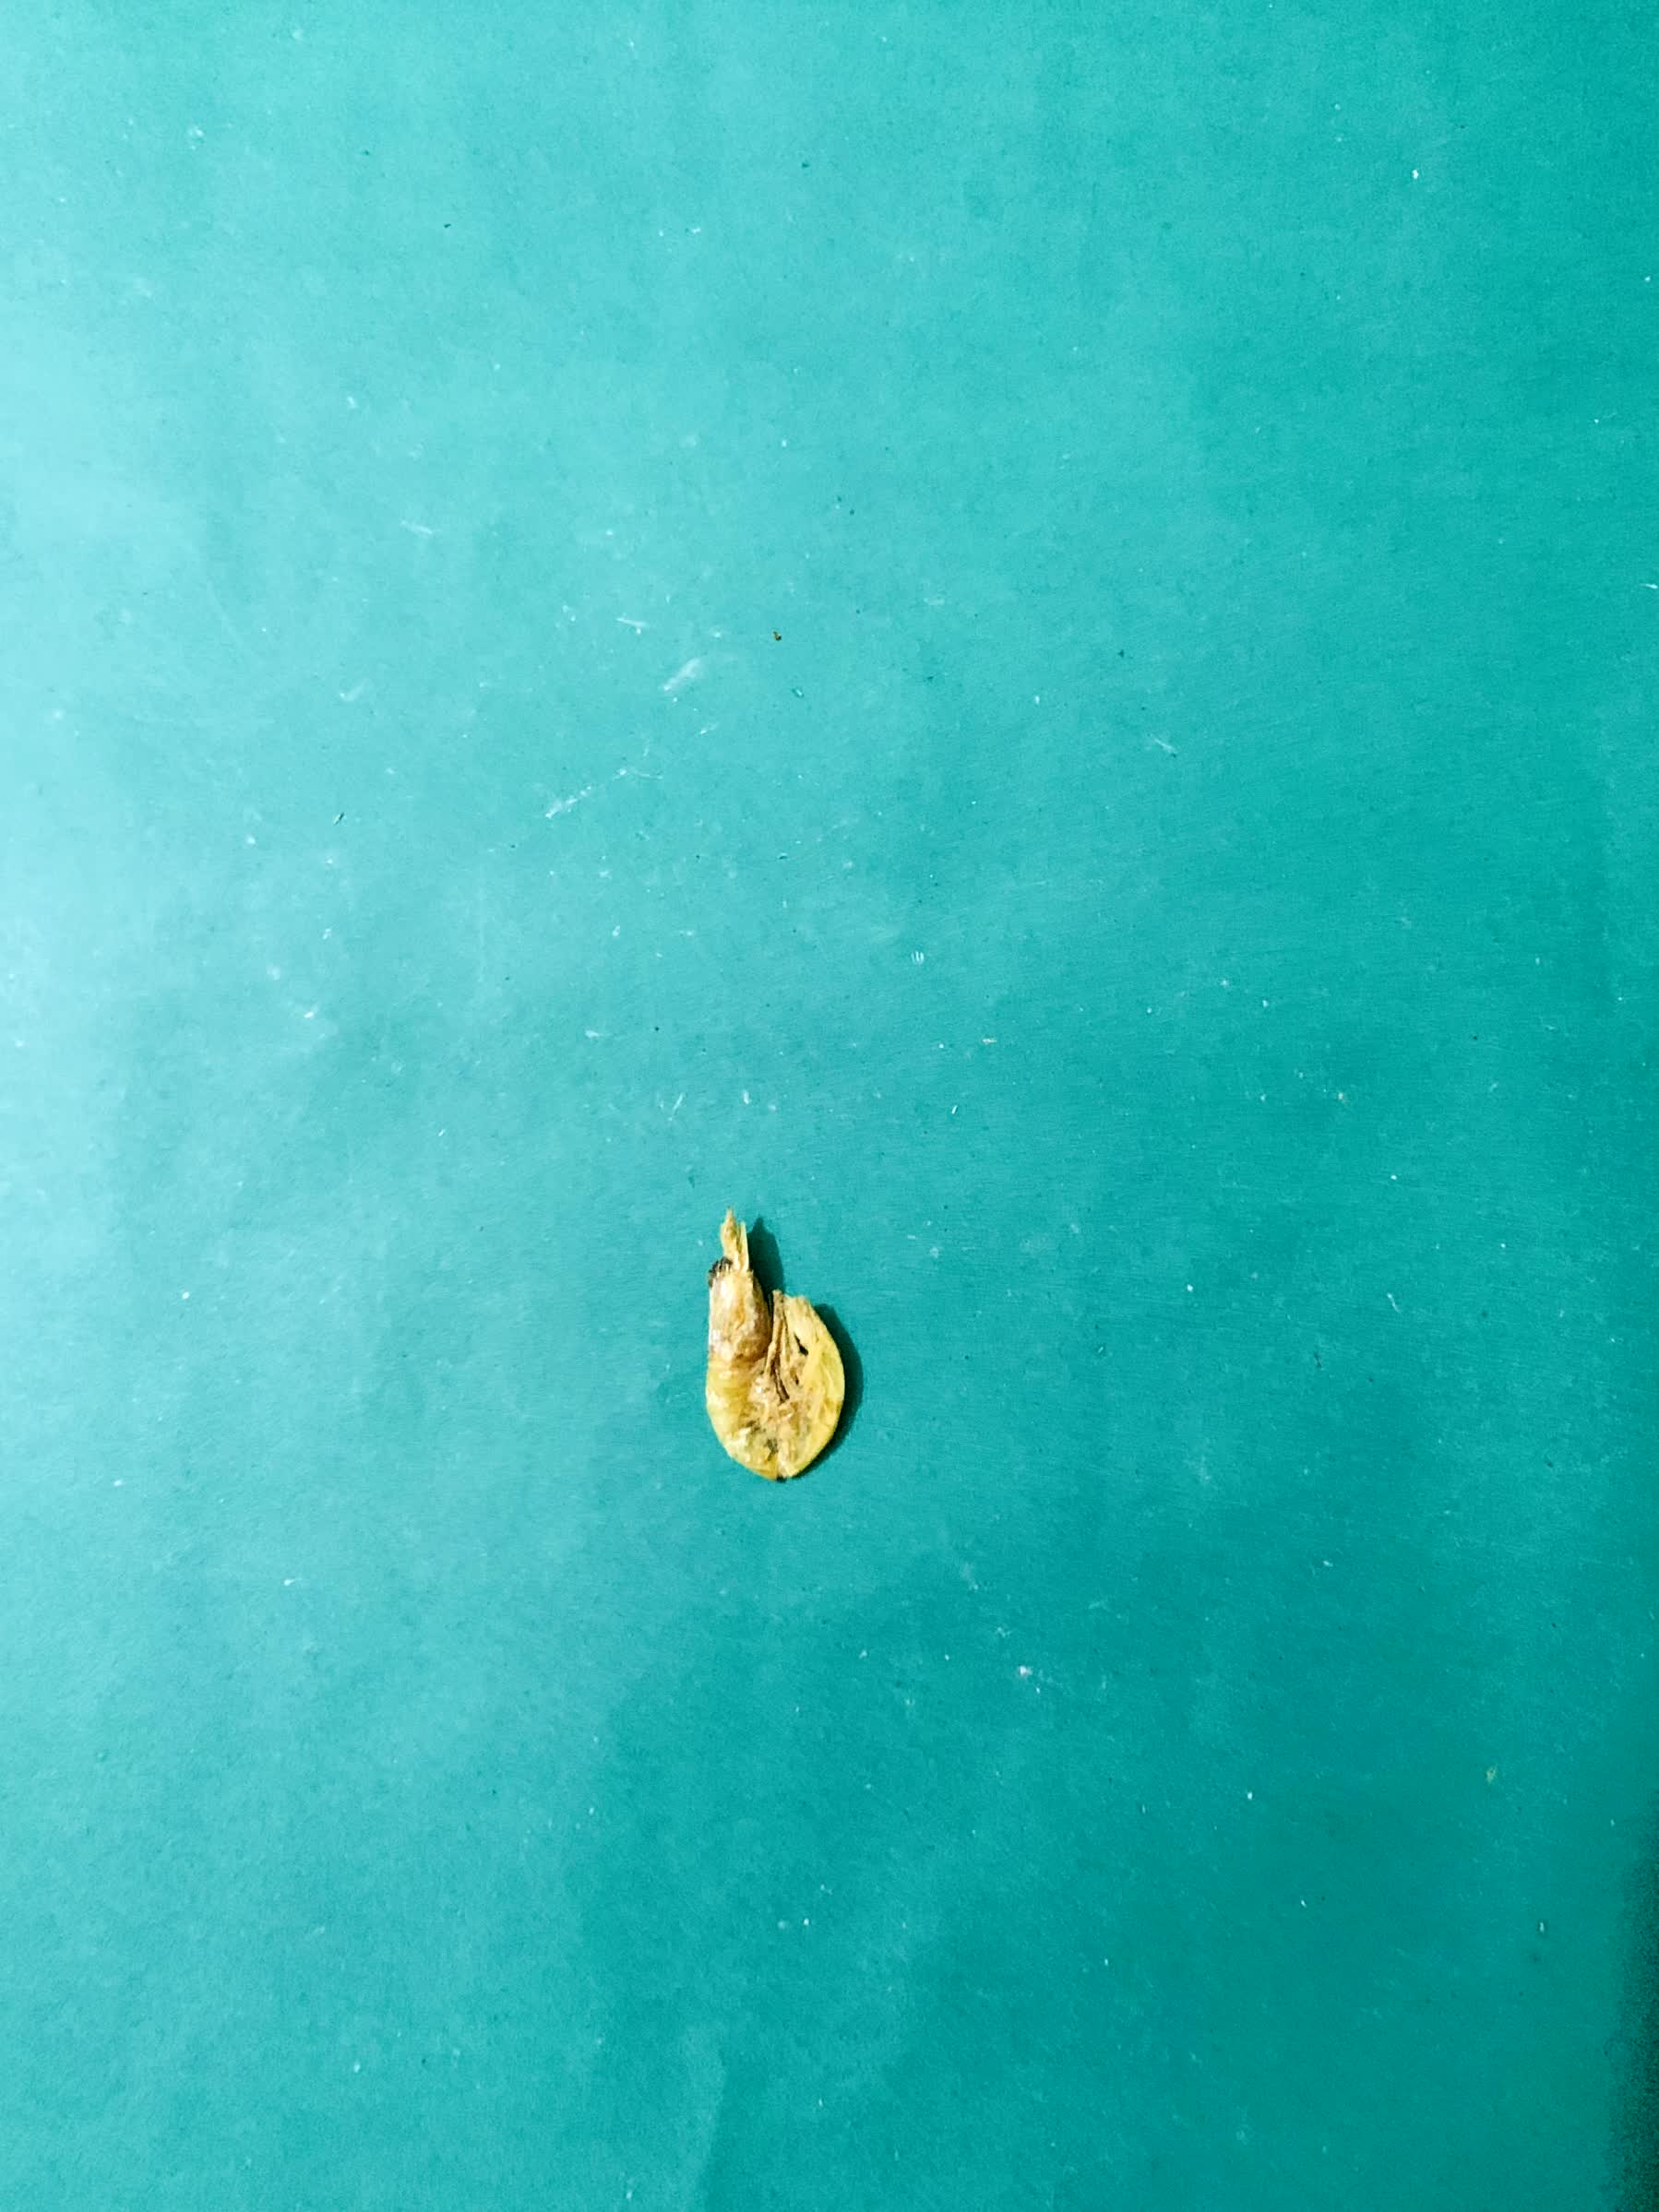
Species: chingri